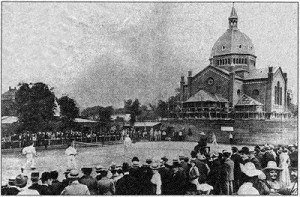
Forchhammersvej / Kendte bygninger og beboere
Sankt Markus Kirke med Kjøbenhavns Boldklubs græsbane cirka 1902.
Forchhammersvej er en cirka 350 meter lang gade på Frederiksberg i København. Gaden går fra Vodroffsvej til H.C. Ørsteds Vej. Ved Forchammersvej ligger Sankt Markus Plads og Sankt Markus Kirke.